Bozeman Public Library

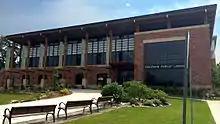

The Bozeman Public Library is the public library of Bozeman, Montana. The library provides free resources for residents of Gallatin County, Montana.